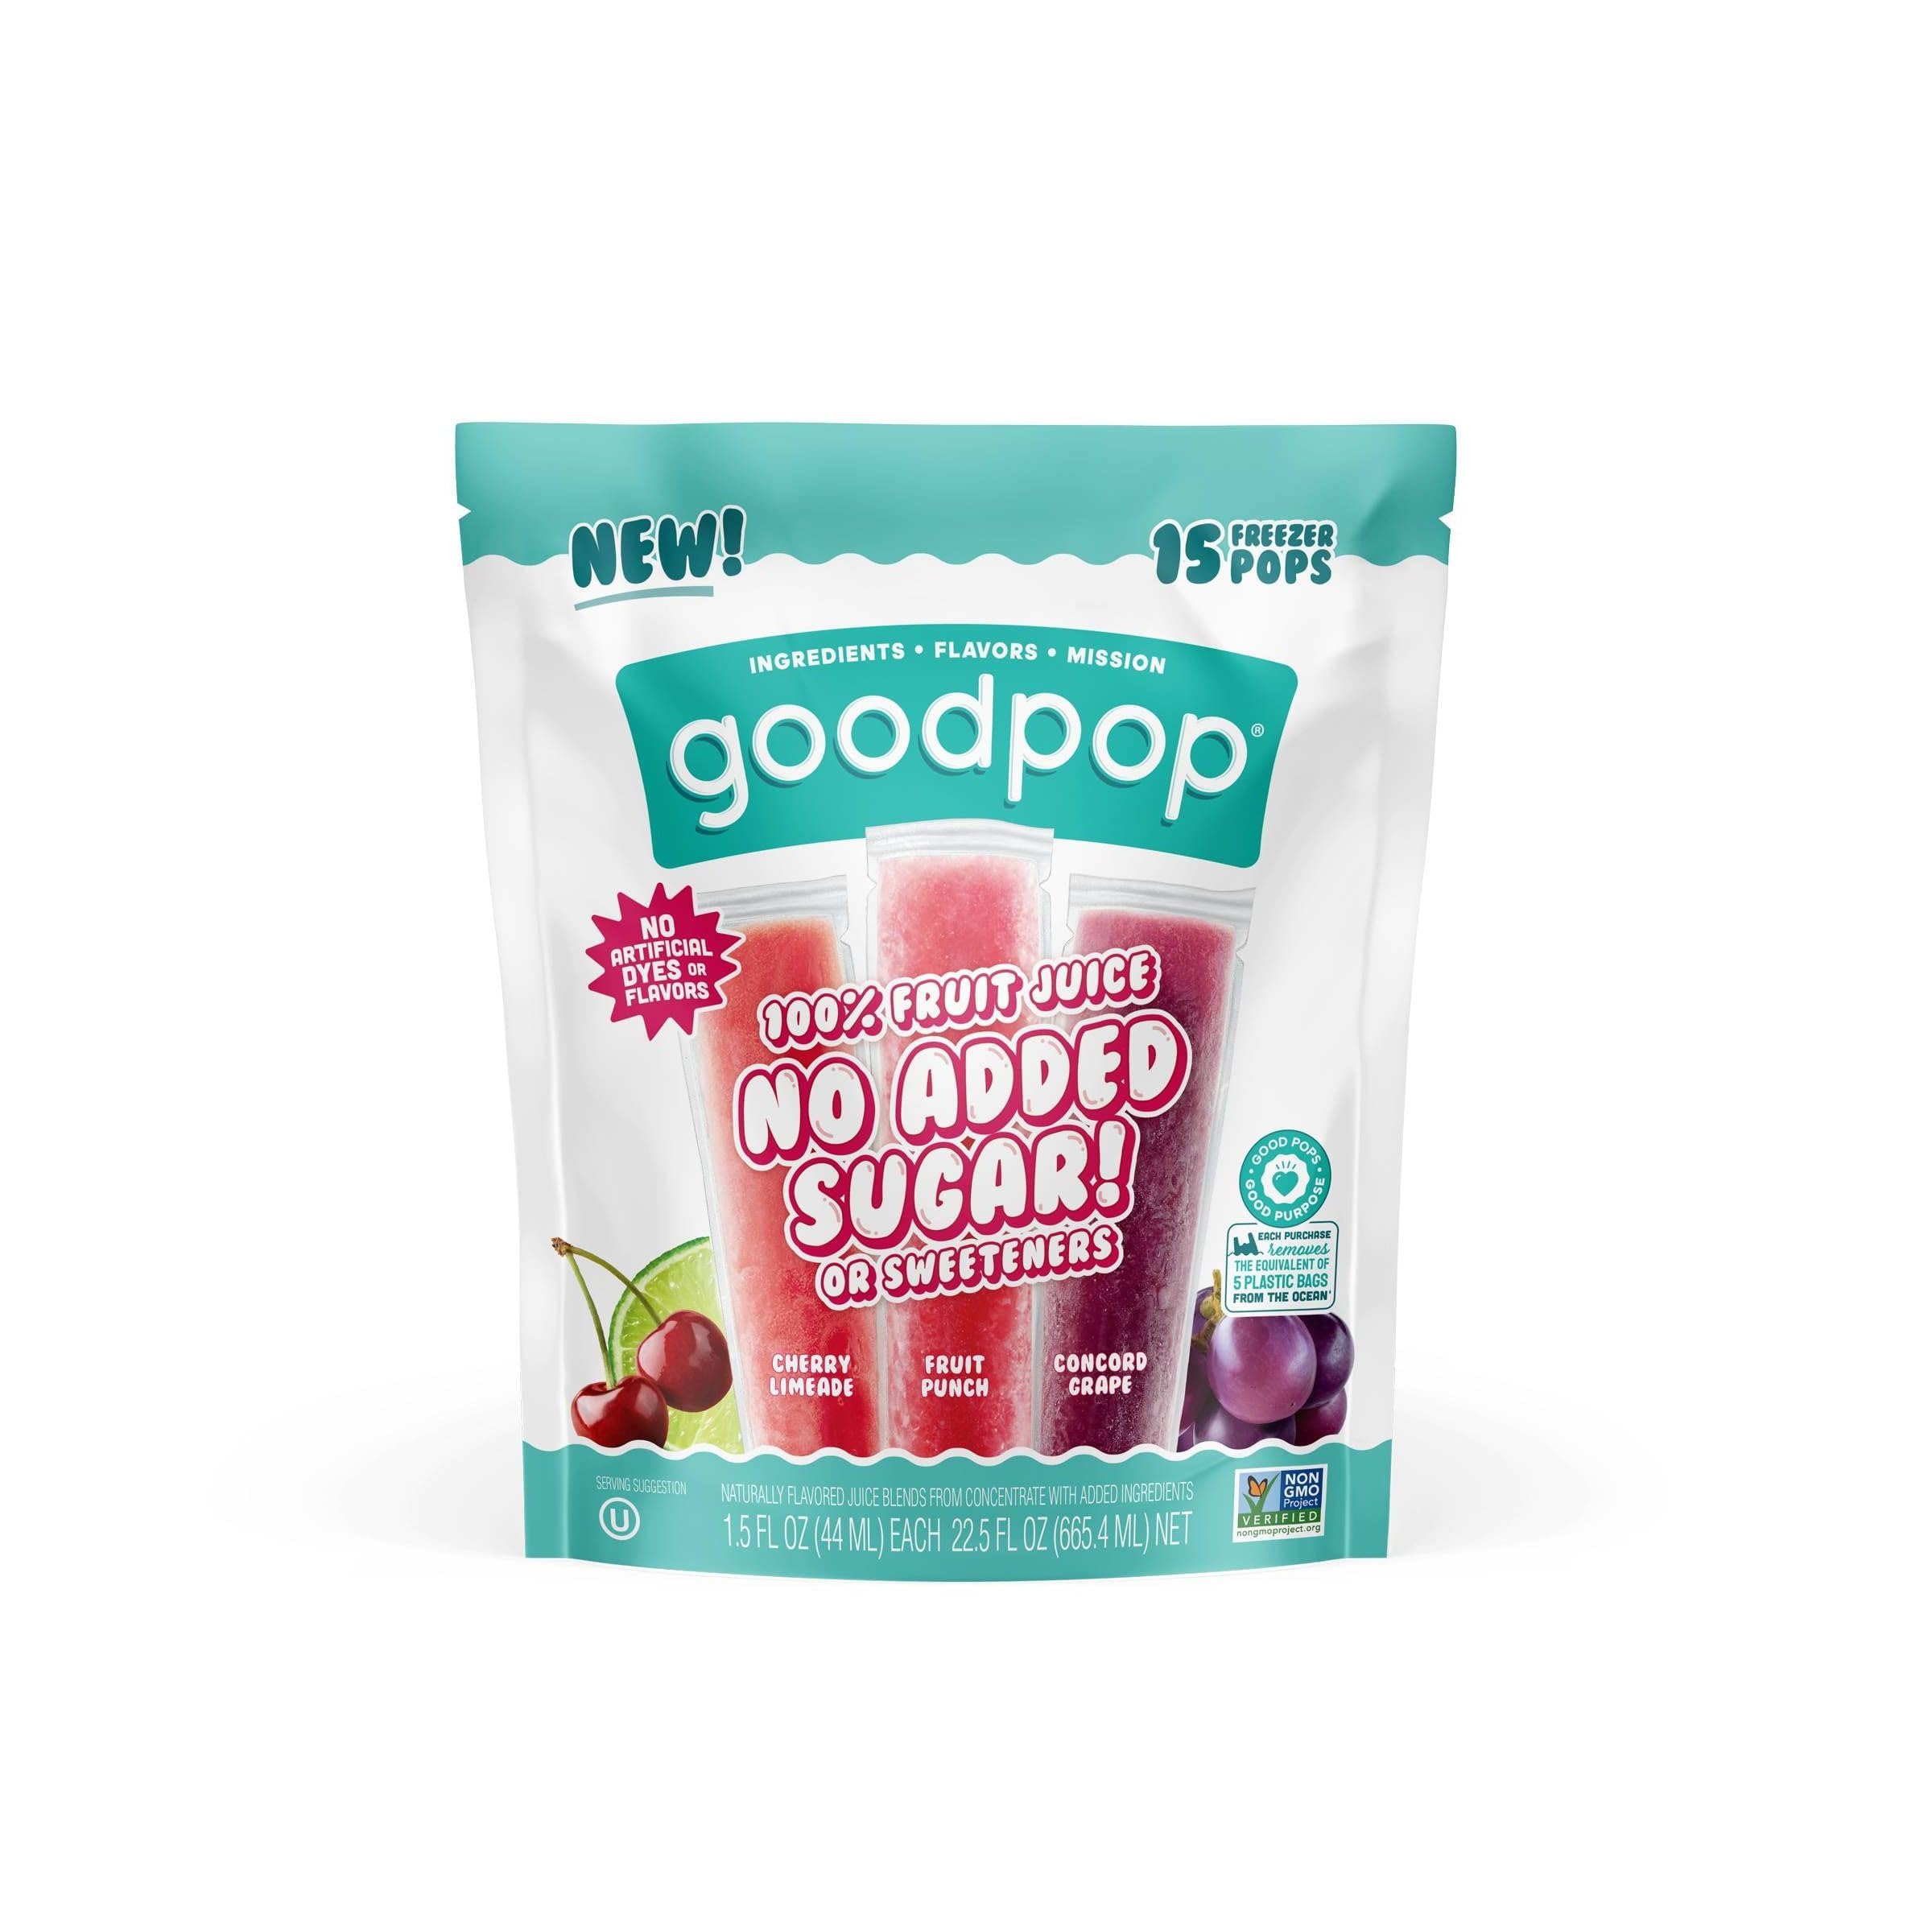
Item Name: GOODPOP Assorted Freezer Pops 15 Count, 22.5 FZ
Bullet Point: GOODPOP Assorted Freezer Pops 15 Count, 22.5 FZ
Value: 22.5
Unit: Fl Oz

Price: 13.95